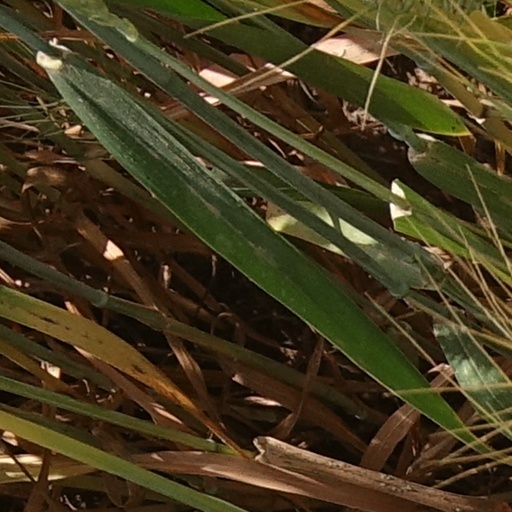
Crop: wheat